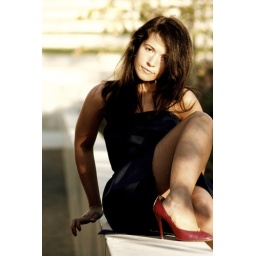
My newest model, Sarah Elizbaeth, in a blue dress from 1962 at the Olympic Sculpture Park, Seattle.